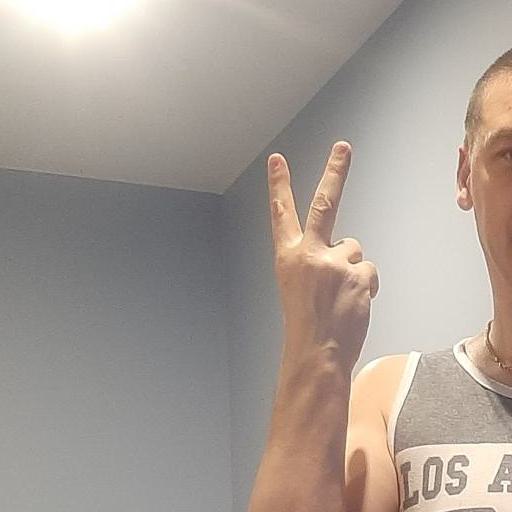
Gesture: peace_inverted